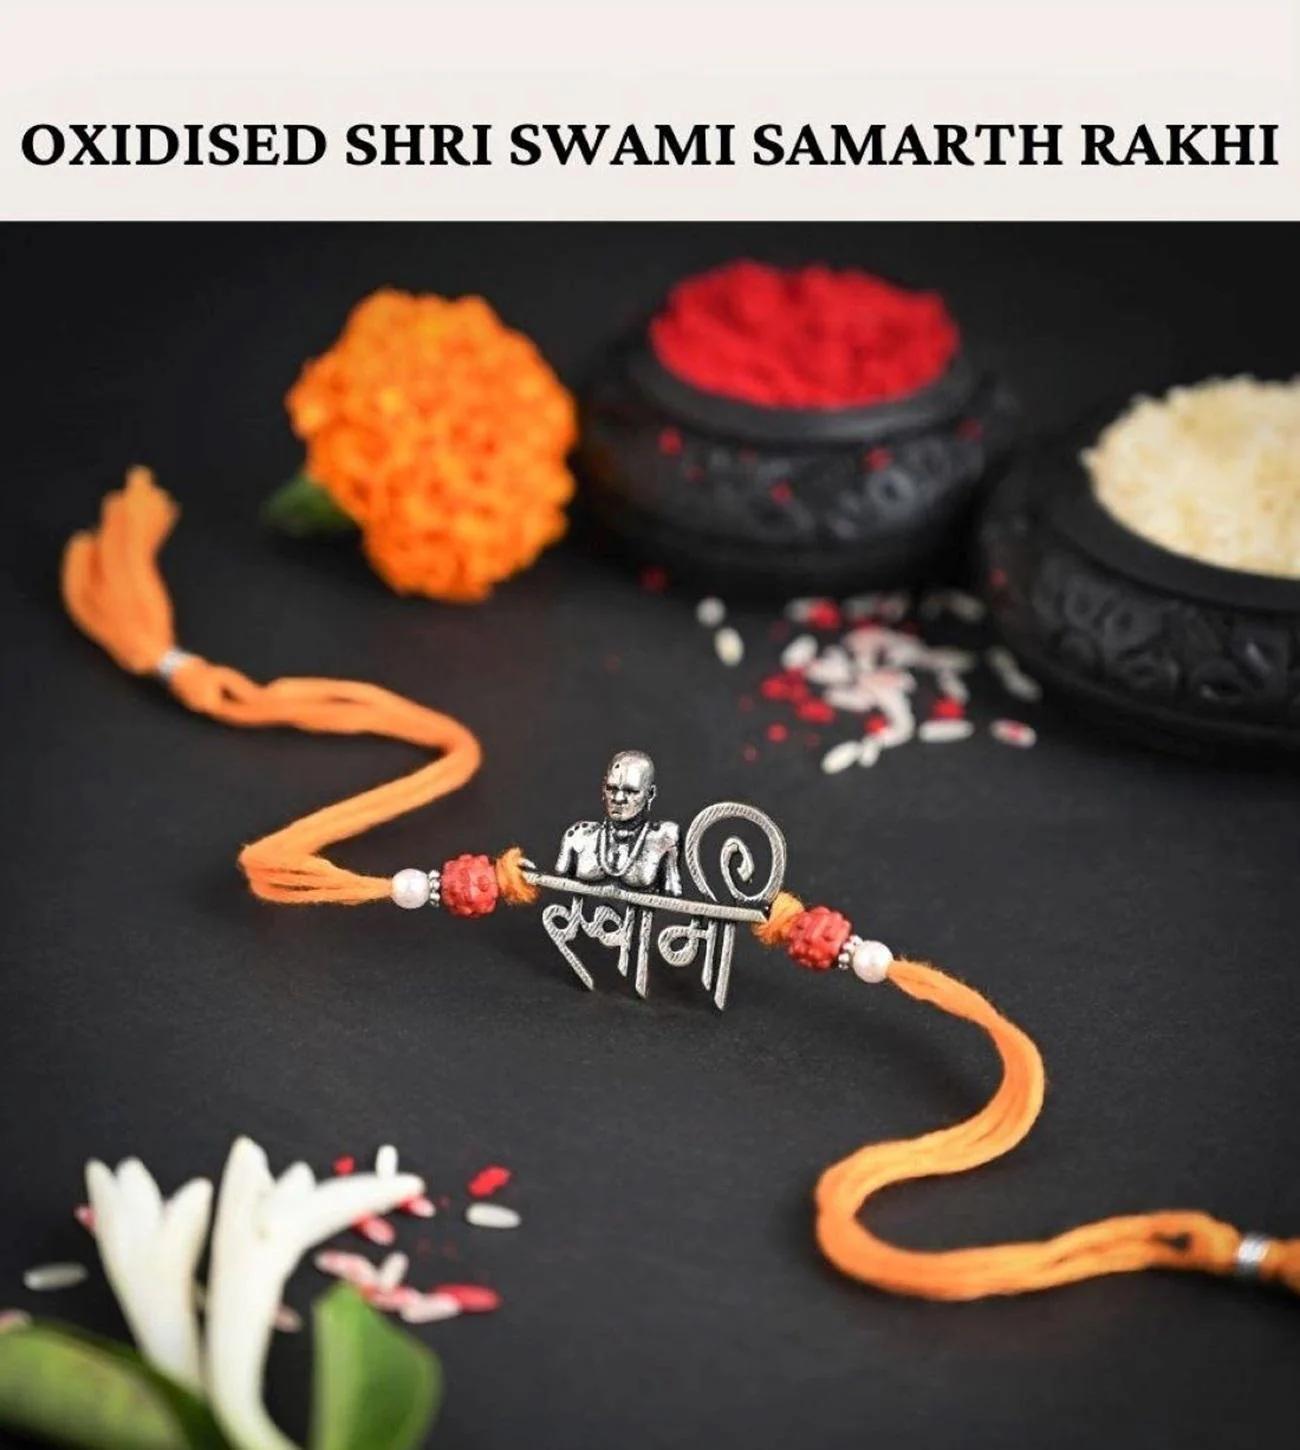
 Sajshrungar Jewellery offers Special Silver Oxidised Rakhi For Boys, Men, Bhaiyya, Bhabhi, Women & Girls. (Pack Of1)
Type: Rakhis
Brand: SAJSHRUNGAR JEWELLERY
Price: Rs. 230
 Sajshrungar Jewellery offers this beautiful Silver Oxidised Plated Rakhi For Boys, Men, Bhaiyya, Bhabhi, women & Girls. It is crafted from superior quality Threads, metal, materials and ensures high durability. It can style with any type of your Jewellery. This Rakhi set is unique in design and long lasting. This Jewellery Ideal For Rakhi, Rakshabandhan Festivals. Best option for Gift at Rakhi, Rakshabandhan from Sister, Bhabhi to Brother, brother-in-law, Mama, Kaka, Uncle, Father, Grandfather, Friends, on occasion of Rakhi, Rakshabandhan.
Features: Rakhi symbolizes the spirit of Menhood, friendship and the heart achingly beautiful relationship between a Brother and sister,This Rakhi being traditionally designed and handcrafted, fine design, pattern and color tone may vary slightly from that shown in Images,The term \rakhi\ primarily refers to the decorative thread or bracelet that is tied by a sister on her brother's wrist during the Hindu festival of Raksha Bandhan. This thread symbolizes the bond of protection and love between siblings. Here are a few key,The rakhi thread symbolizes the sister's love and prayers for her brother's well-being. It is a sacred thread that signifies the brother's lifelong vow to protect and support his sister.,Raksha Bandhan, also known as Rakhi, is the festival dedicated to celebrating this bond between brothers and sisters. It usually falls in the month of August and is observed with rituals, prayers, and family gatherings.,During Rakhi, sisters perform aarti (ritual of waving a lighted lamp) for their brothers, tie the rakhi around their wrists, and receive gifts and blessings in return.
Included: 1-Rakhi